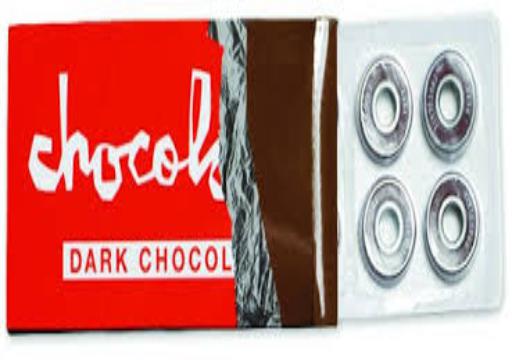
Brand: Chocolate Skateboards
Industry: Sports